International Air Cadet Exchange

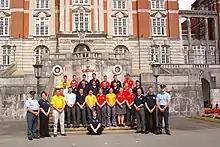
International air cadets at the Britannia Royal Naval College (2003)

The International Air Cadet Exchange is an annual student exchange program designed to promote character, good-will, and cooperation among the world's civilian auxiliary aviation programs.